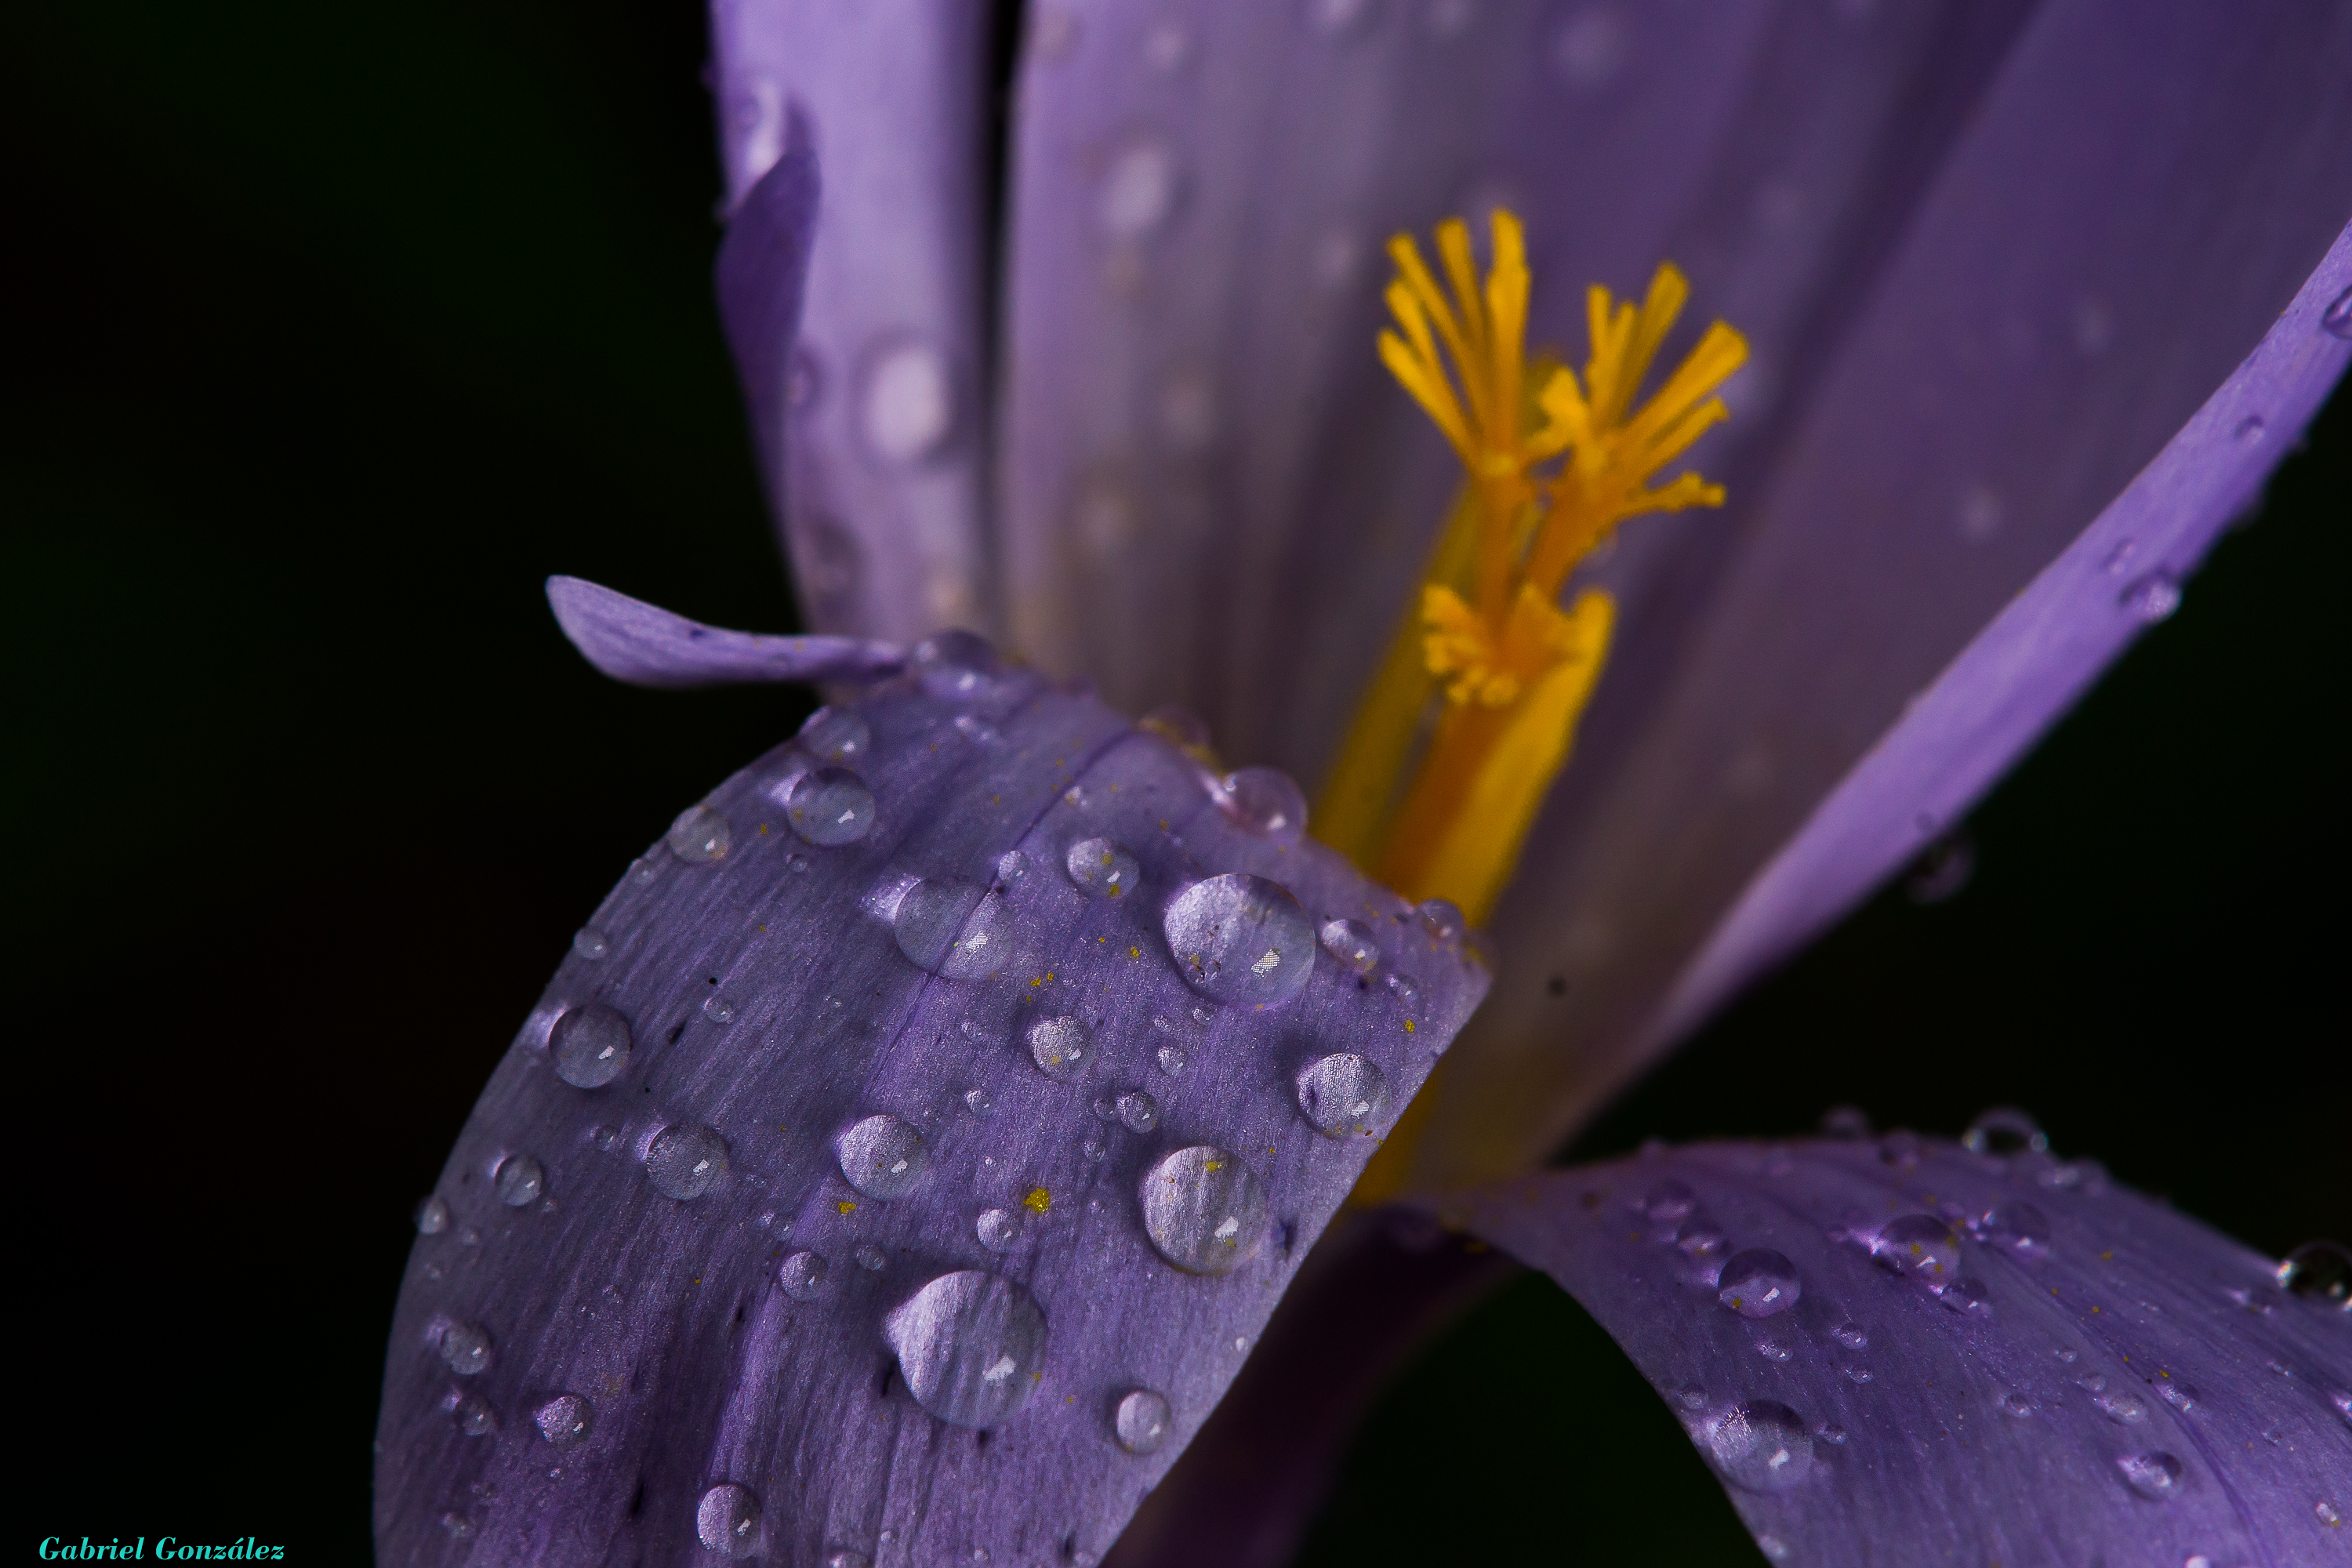
nature, plant, photography, leaf, flower, purple, petal, photo, pollen, color, macro, blue, flora, flowers, close up, eye, naturaleza, flores, a77, g, ggl1, gaby1, xovesphoto, sonya77, gphoto, gabrielcorua, xelodegalicia, sonya77v, tamron180mmmacro, macro photography, flowering plant, plant stem, land plant